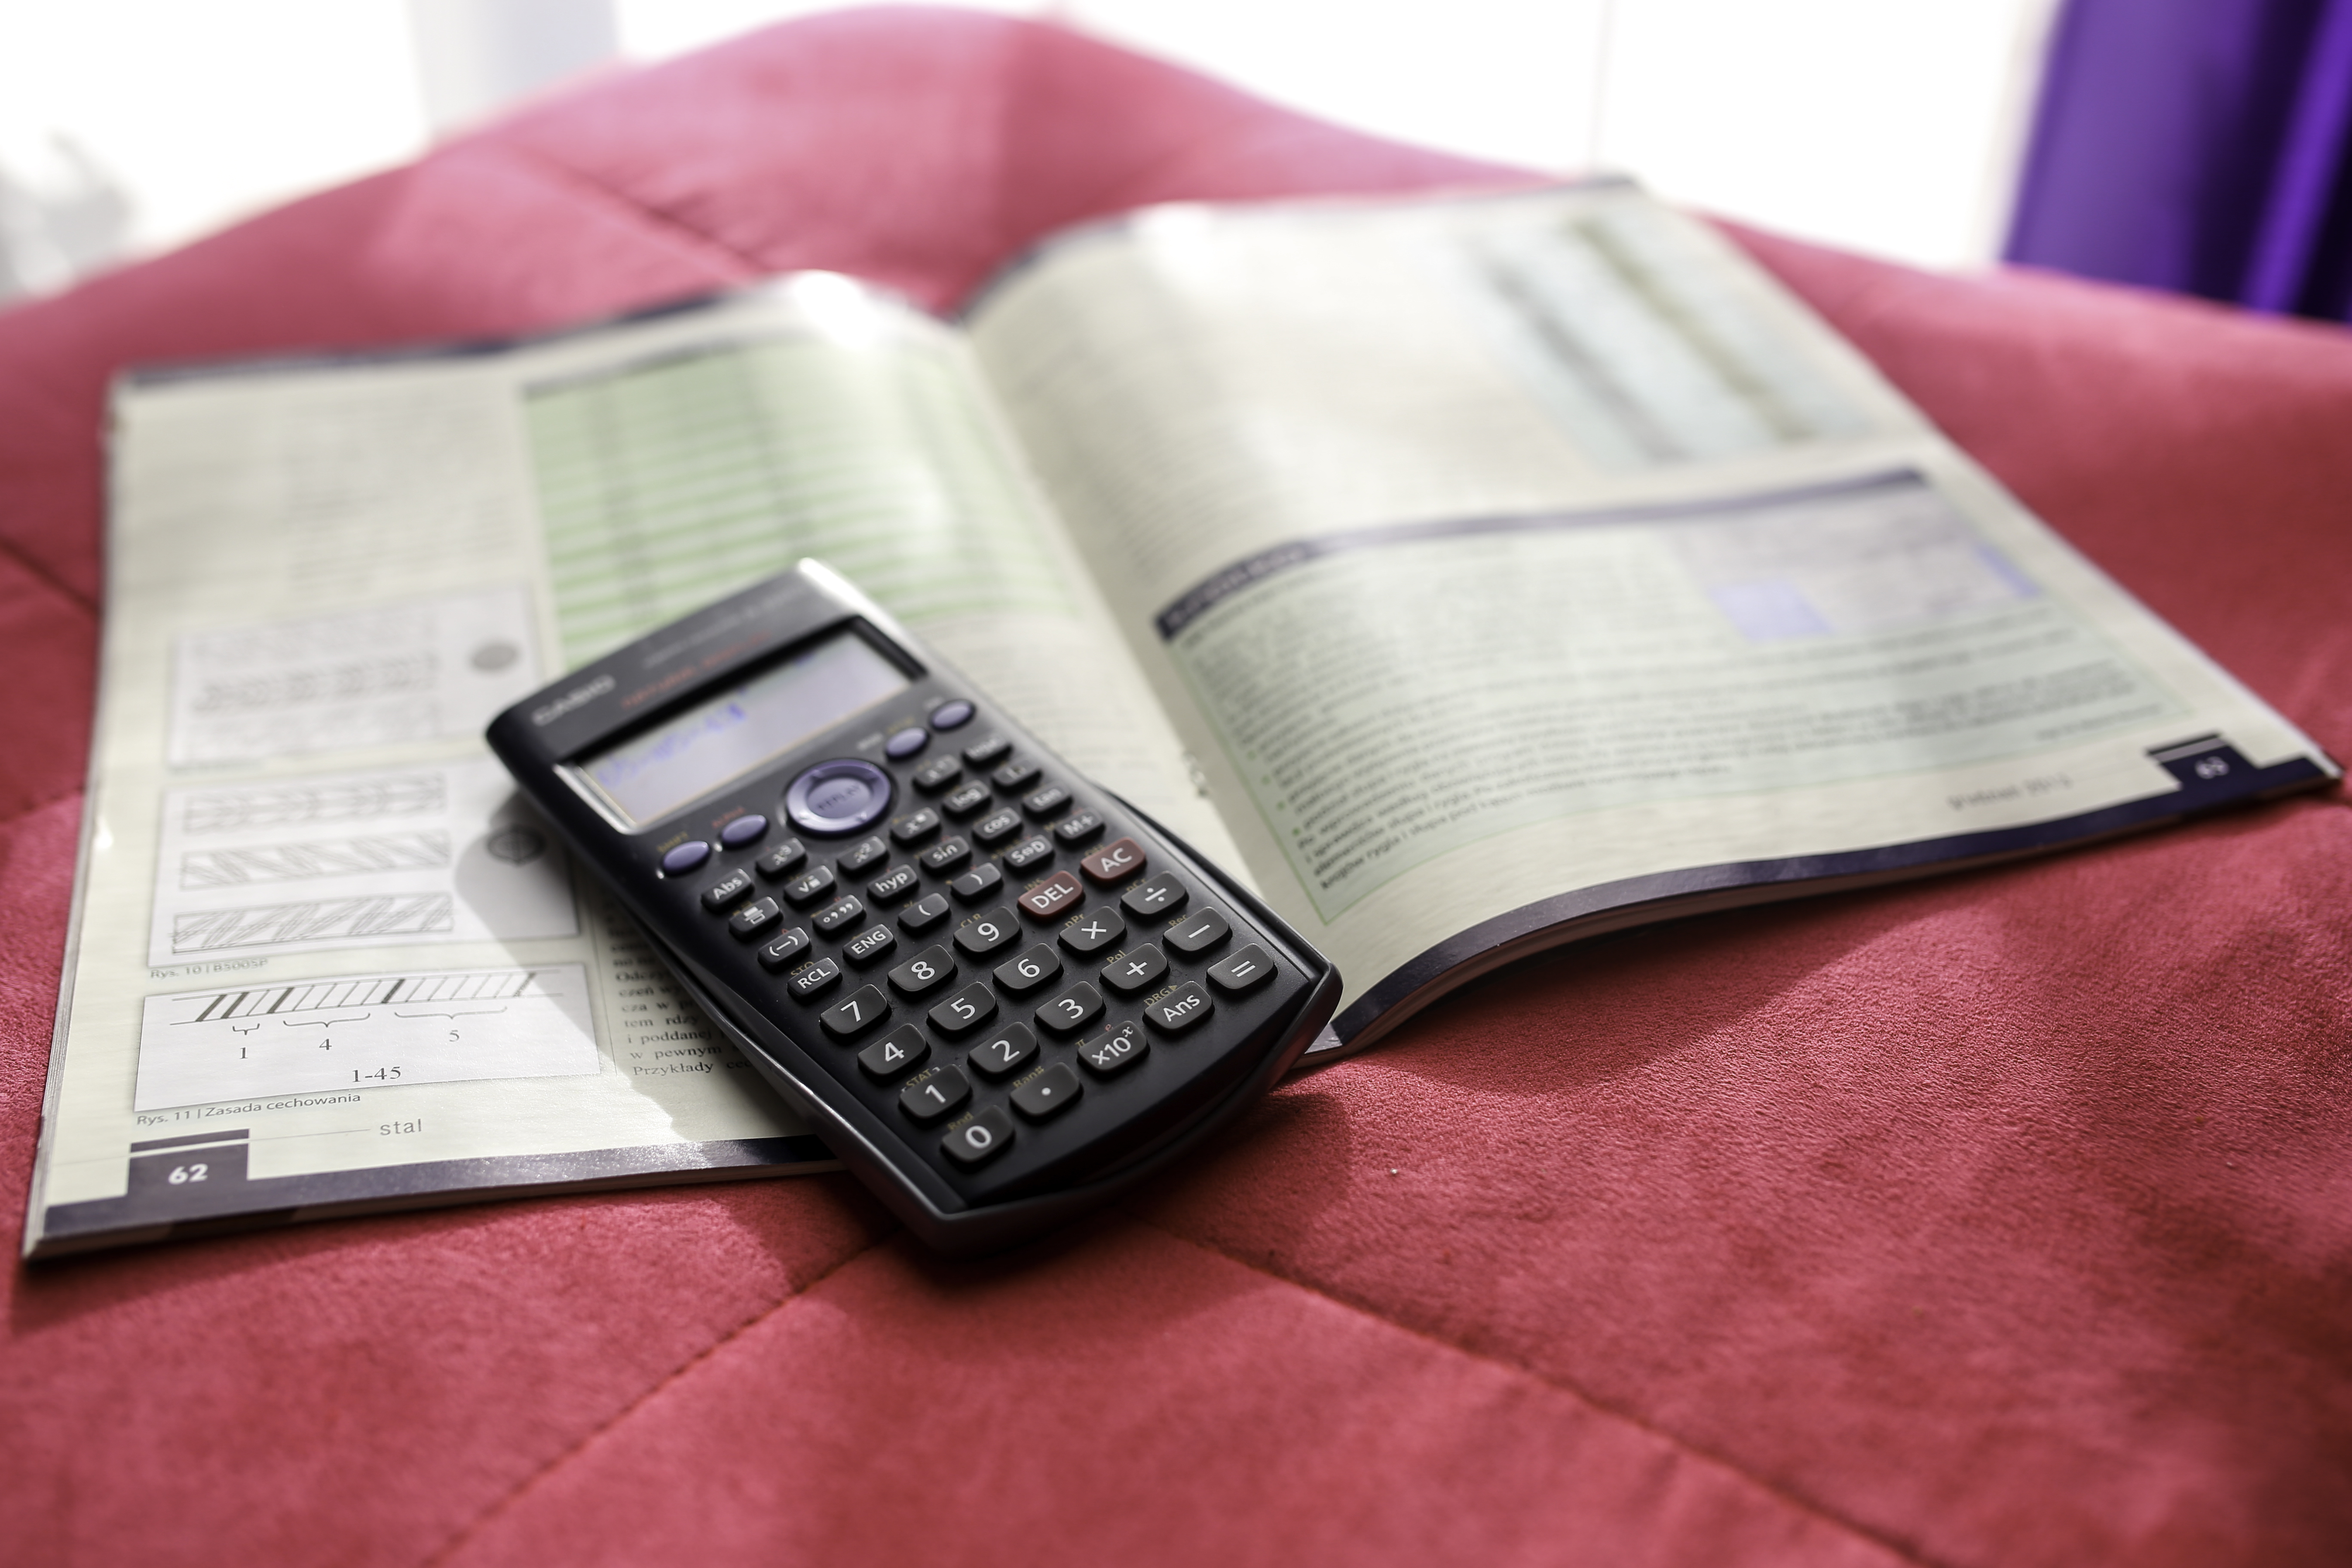
writing, hand, gadget, mobile phone, brand, cash, science, university, mathematics, school, learning, class, document, lecture, calculator, calculate, office equipment